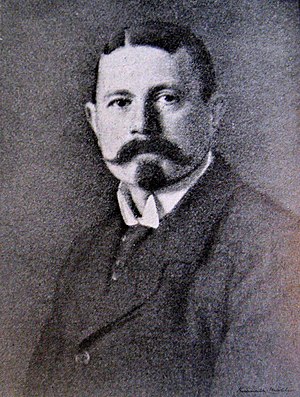
Palle Rosenkrantz (forfatter)
Palle Adam Vilhelm baron Rosenkrantz (22. april 1867 i Helsingør – 1. oktober 1941 i Charlottenlund) var en dansk baron, jurist, forfatter og oversætter
Palle Adam Vilhelm Rosenkrantz var en dansk baron, jurist, forfatter og oversætter. Palle Rosenkrantz var søn af baron Iver Holger Rosenkrantz. Han er opkaldt efter en af sine forfædre, Palle Rosenkrantz.